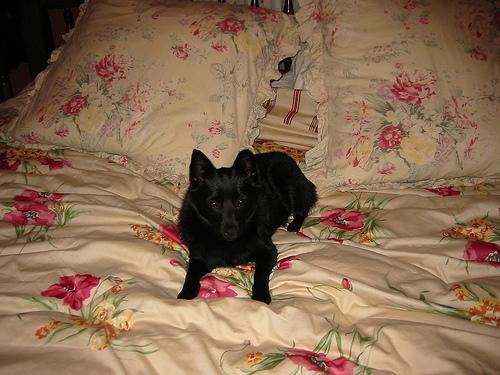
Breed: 201-n000024-schipperke